Garden tourism

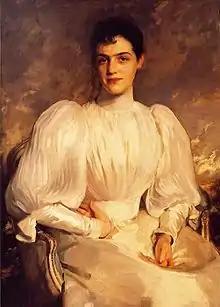
Miss Elsie Wagg, John Singer Sargent, c. 1893

Initially, the garden tour in England and Wales involves private gardens and gardens that does not accept visitors regularly under the National Gardens Scheme, when "Gardens of England and Wales Open for Charity" (the 'Yellow Book') served as a guide book for those seeking to visit gardens in England and Wales. The first issue of the Yellow Book was published as a supplement to a British magazine "Country Life" in 1931, after Elsie Wagg of an institution serving for district nursing came up with the basic idea of National Gardens Scheme, in which a charity and garden tour was combined when gardening was quite popular in the UK.